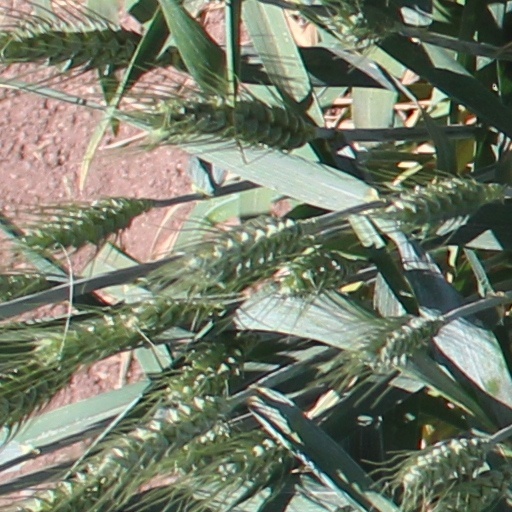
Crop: wheat